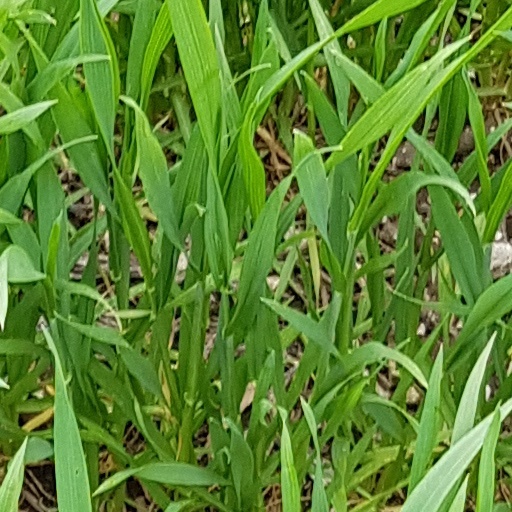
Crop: wheat